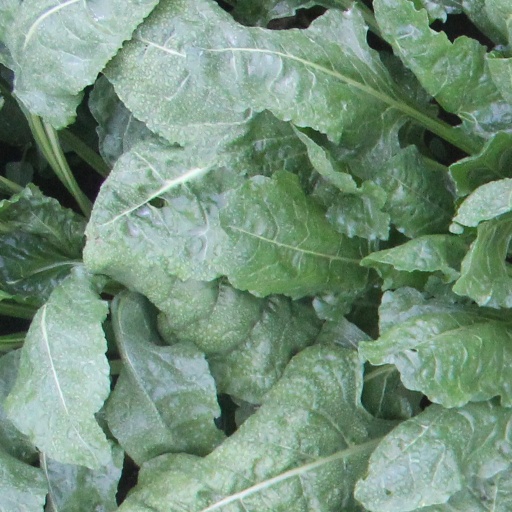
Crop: sugar beet